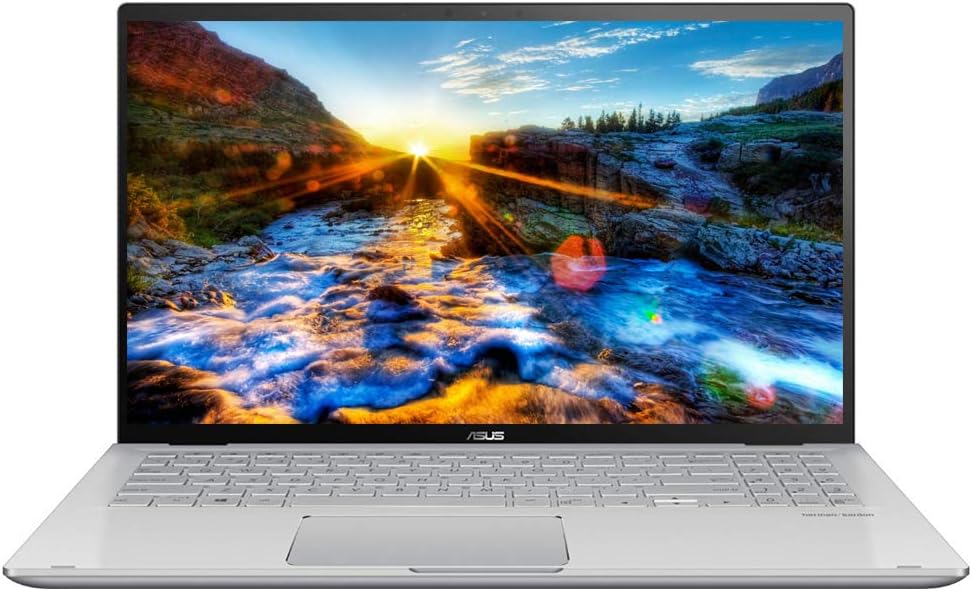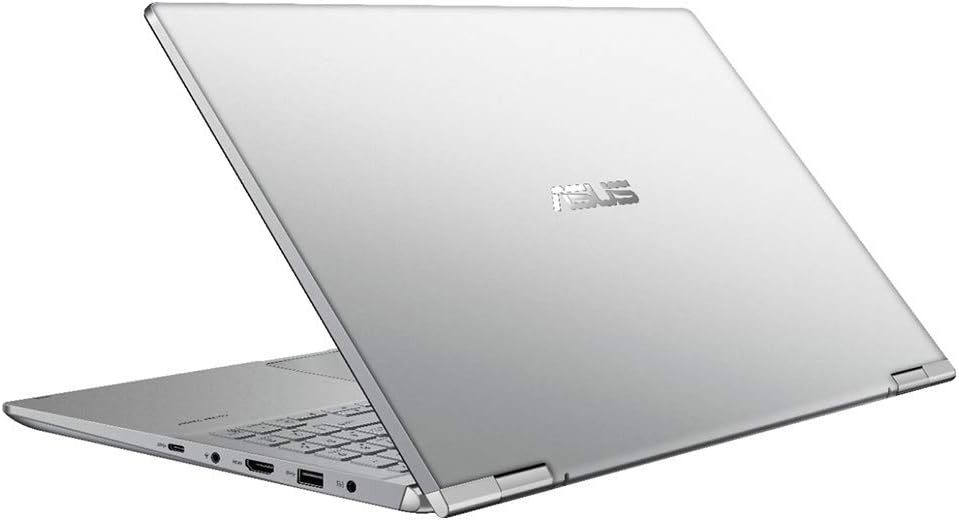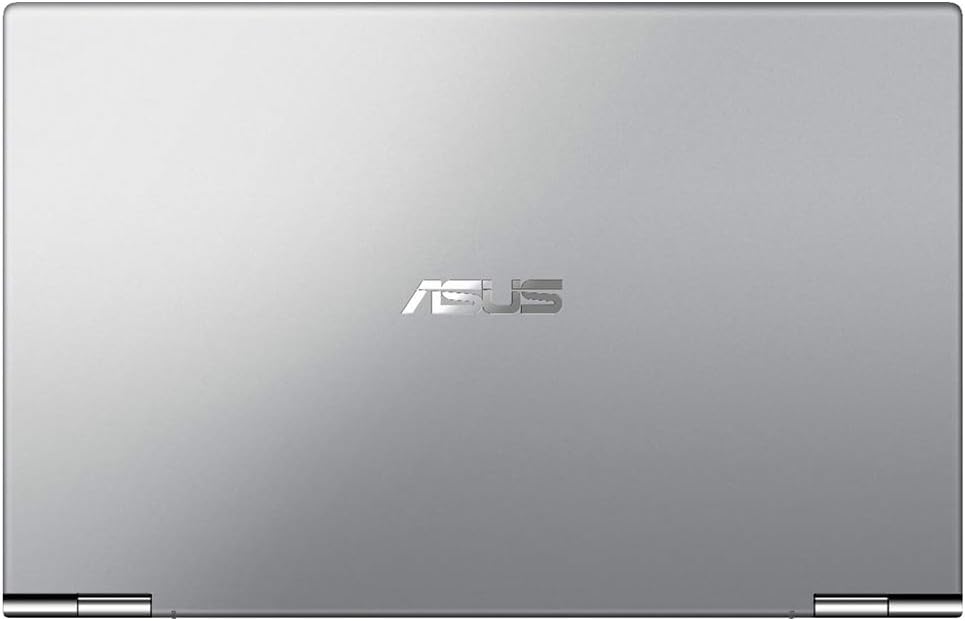
ASUS Q506FA - 15.6" FHD Touch - Core i5-8265u - 12GB - 256GB SSD - Gray
Category: Computers
ASUS Q506FA Laptop: Experience wide-ranging device support with this Windows 10 ASUS laptop. The infrared camera handles video chatting, and facial recognition technology helps prevent unauthorized access. An Intel Core i5 processor withstands daily multitasking, while 12GB of DDR4 RAM run resource-intensive programs. This ASUS laptop features a 256GB SSDe for quick file access, and Bluetooth 5.0 compatibility handles wireless device connectivity.
Features: Windows 10 Home; 8th Gen Intel® Core i5-8265U processor; 15.6" display; 12GB memory; 256GB solid state drive; Bluetooth; touch screen; HDMI output; DVD/CD drive not included